The Late Show (film)

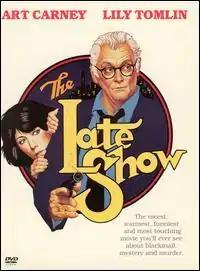
Theatrical release poster by Richard Amsel

The Late Show is a 1977 American neo-noir comedy-mystery film, written and directed by Robert Benton and produced by Robert Altman. It stars Art Carney, Lily Tomlin, Bill Macy, Eugene Roche, and Joanna Cassidy.